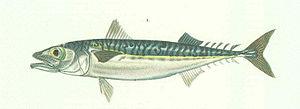
Maquereau colias